Moutfort

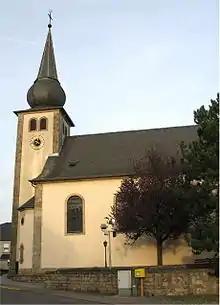

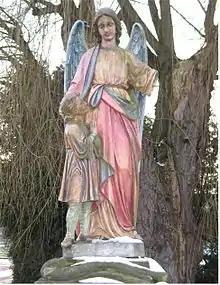
A statue of a guardian angel alongside the street to Remich.

Moutfort is a village in the commune of Contern, in south-eastern Luxembourg, on both sides of the road from the city of Luxembourg to the German border. , the village of Moutfort had a population of 1,524 inhabitants, and the associated village of Medingen had 128 inhabitants.